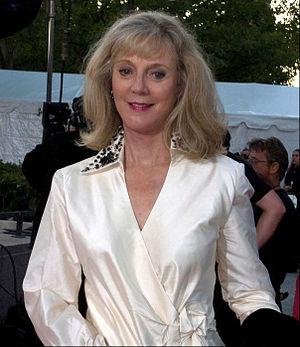
Blythe Katherine Danner, née le 3 février 1943 à Philadelphie en Pennsylvanie, est une actrice américaine.